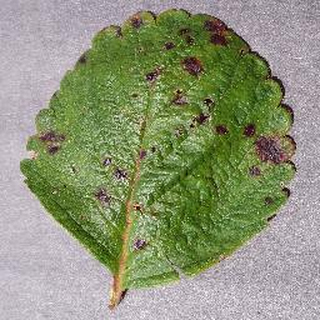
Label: strawberry_leaf_scorch